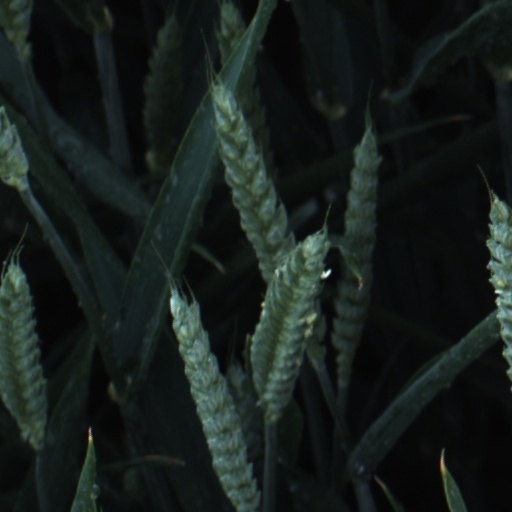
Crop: wheat